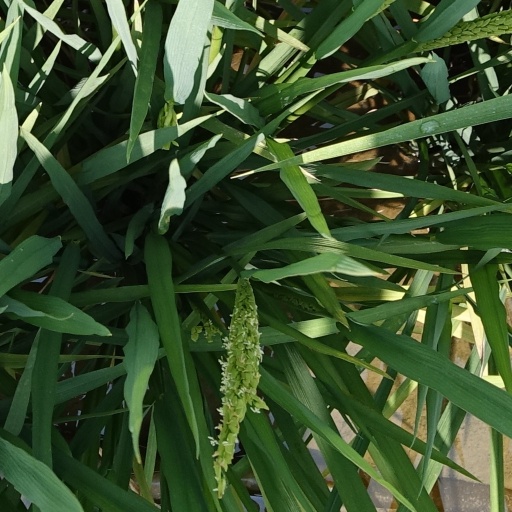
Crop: rice